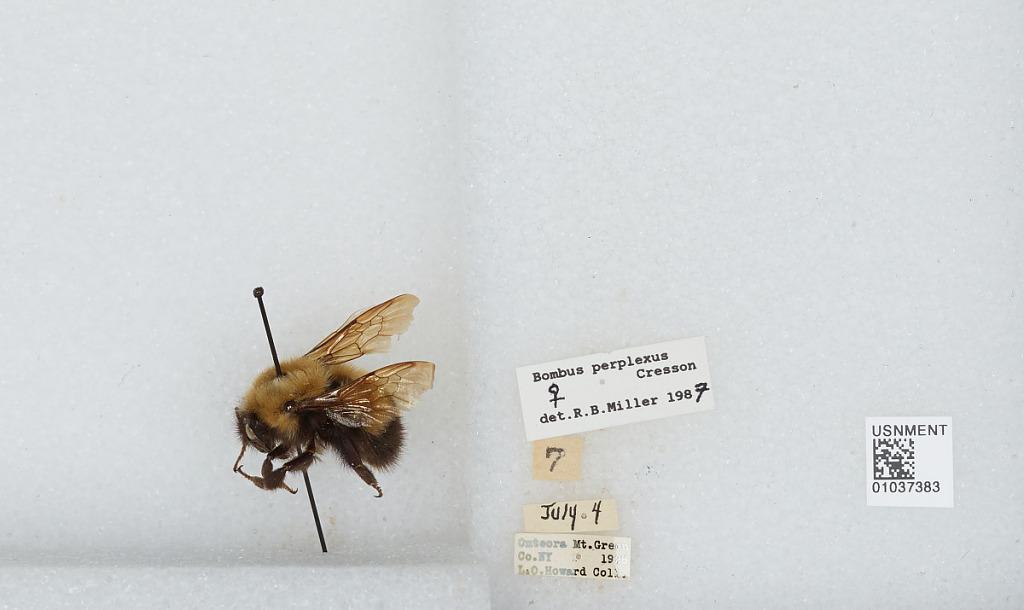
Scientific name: Bombus (Pyrobombus) perplexus Cresson
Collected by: L. Howard
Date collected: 1928-7-4
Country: United States
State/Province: New York
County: Greene
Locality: Onteora Mountain
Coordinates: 42.2225, -74.1678